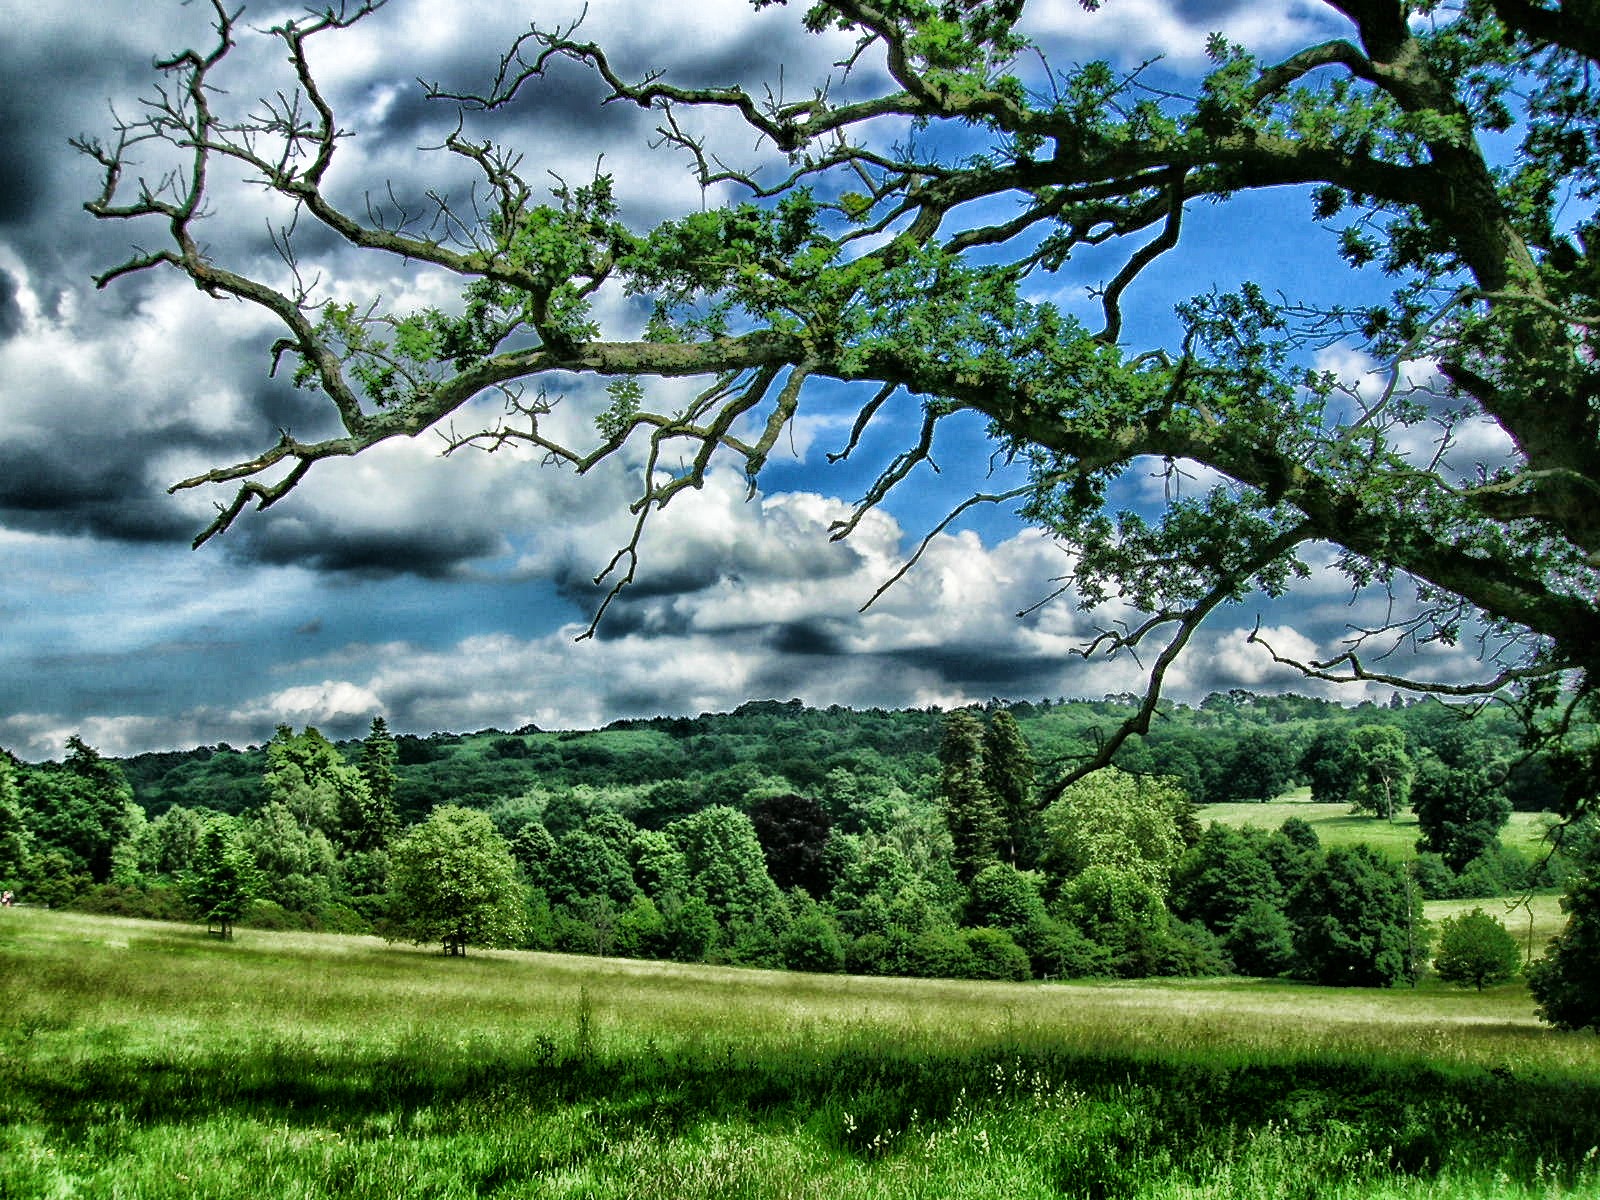
landscape, tree, nature, forest, grass, branch, cloud, plant, sky, field, meadow, countryside, flower, country, summer, rural, spring, green, scenic, botany, trees, england, woods, outside, hdr, clouds, woodland, habitat, ecosystem, kent, united kingdom, rural area, natural environment, woody plant